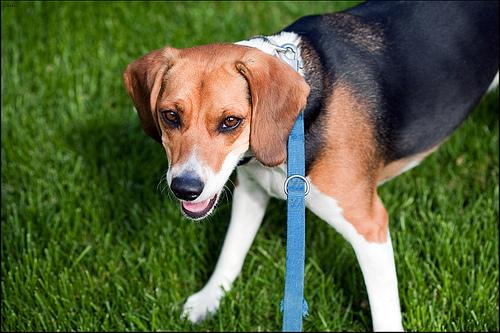
Breed: beagle